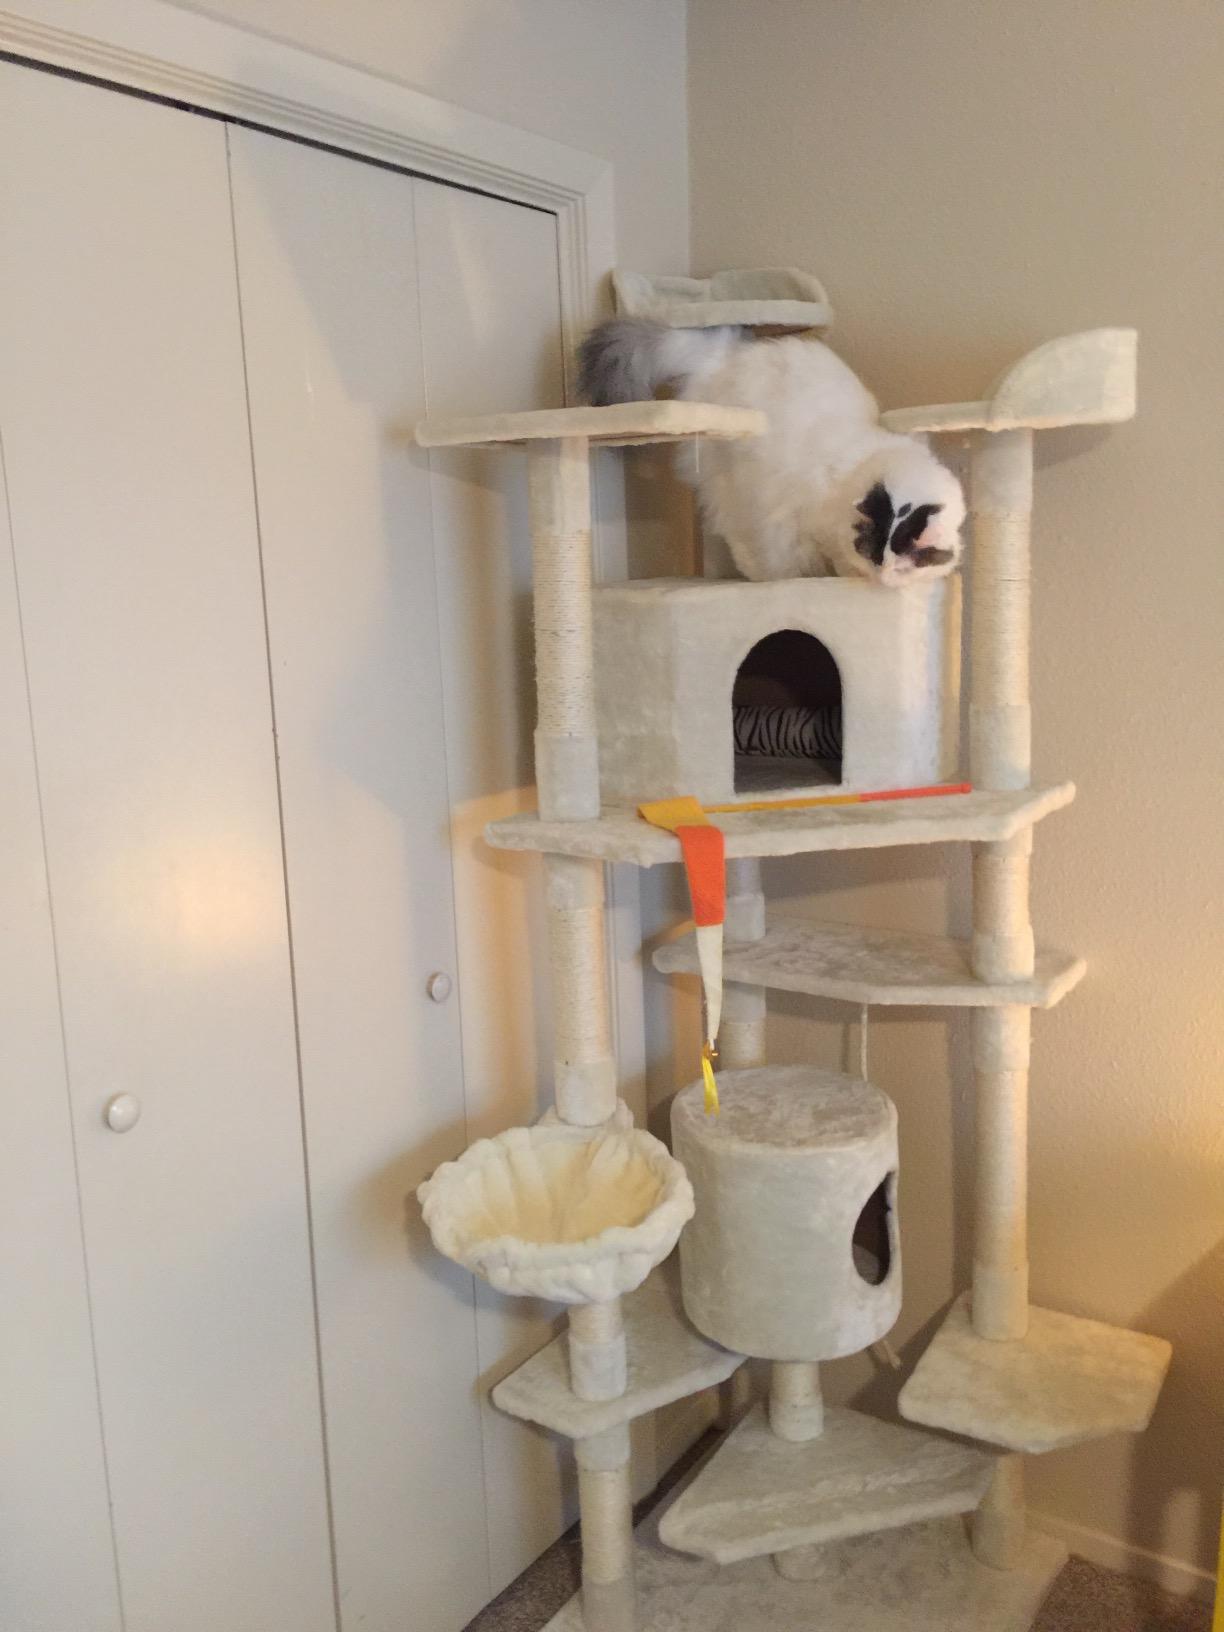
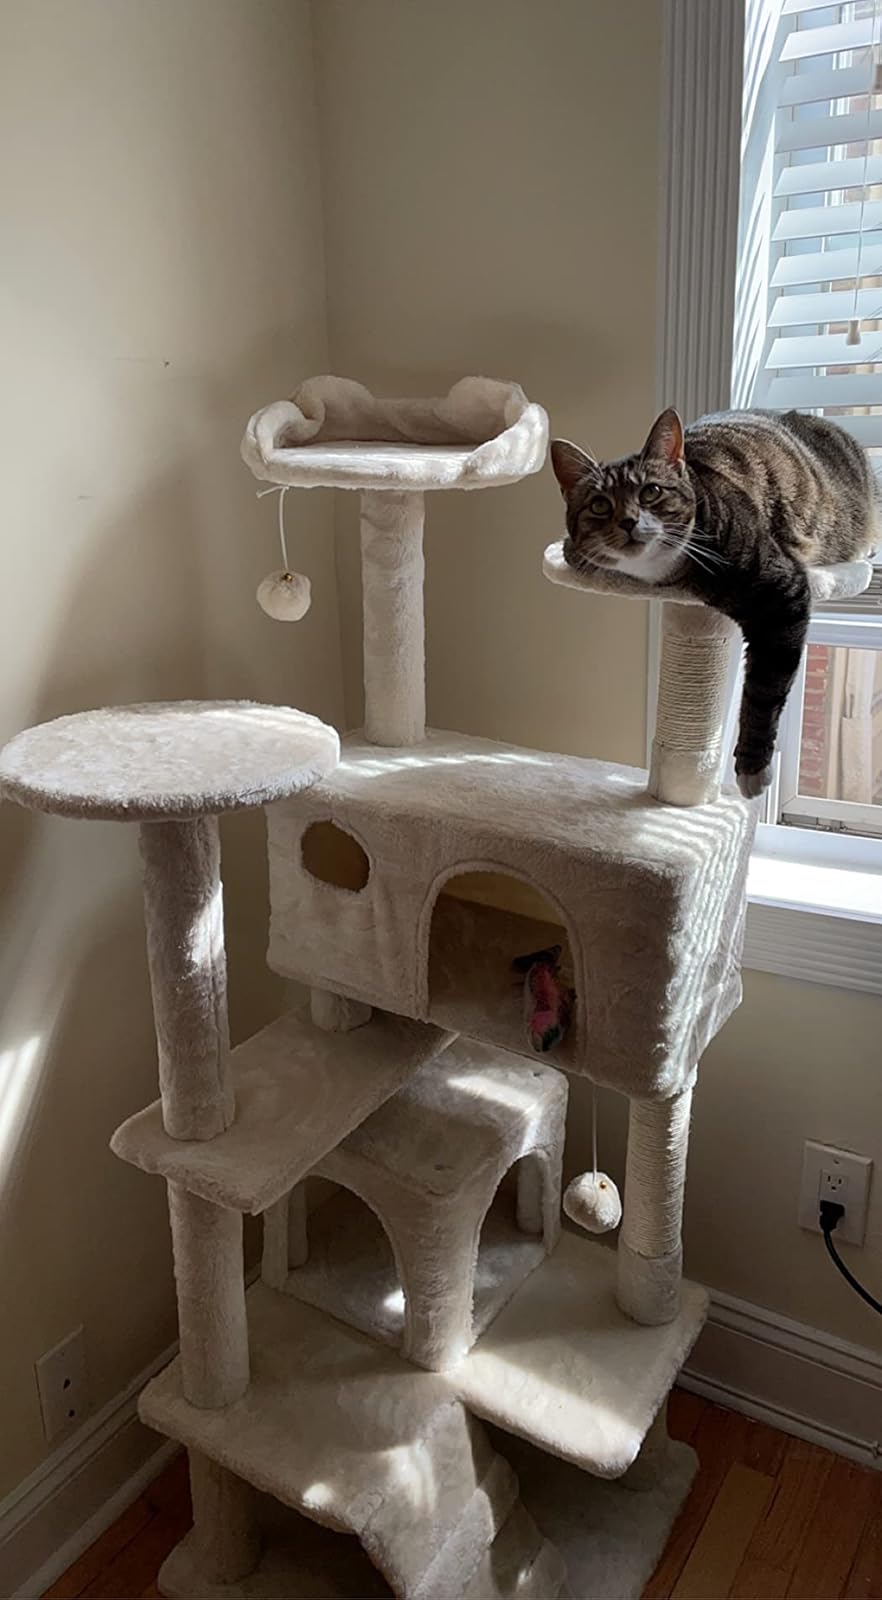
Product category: items_cat tree
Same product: no